Amir Alin Aq Palace

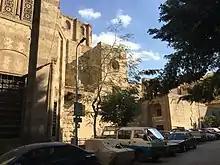
Amir Alin Aq Palace, exterior view, January 2020

Amir Alin Aq Palace (Egyptian Arabic: قصر الأمير آلين أق) (also known as Amir Khayrbak Palace, Emir Khayrbak Palace, or Amir Khayr Bek Palace) was built in 1293. It stands on the Darb al-Ahmar, the ceremonial road leading to the Citadel in Cairo, Egypt. Its reception hall (qa'a) is particularly notable.